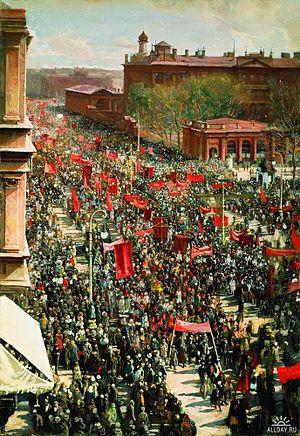
L'histoire du communisme recouvre l'ensemble des évolutions de ce courant d'idées et, par extension, celle des mouvances et des régimes politiques qui s'en sont réclamés. Le communisme se développe principalement au XXᵉ siècle, dont il constitue l'une des principales forces politiques : à son apogée, durant la seconde moitié du siècle, un quart de l'humanité vit sous un régime communiste.